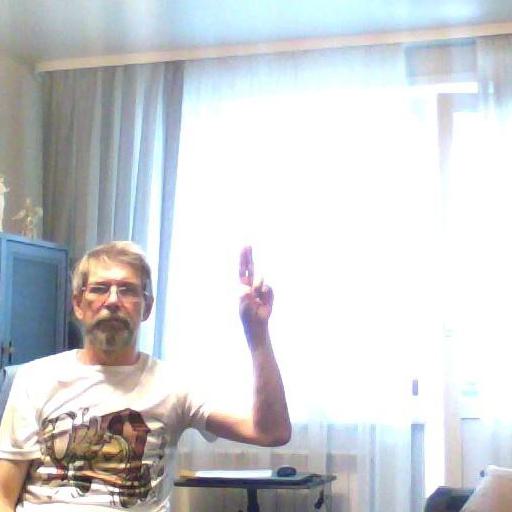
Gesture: two_up